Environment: real
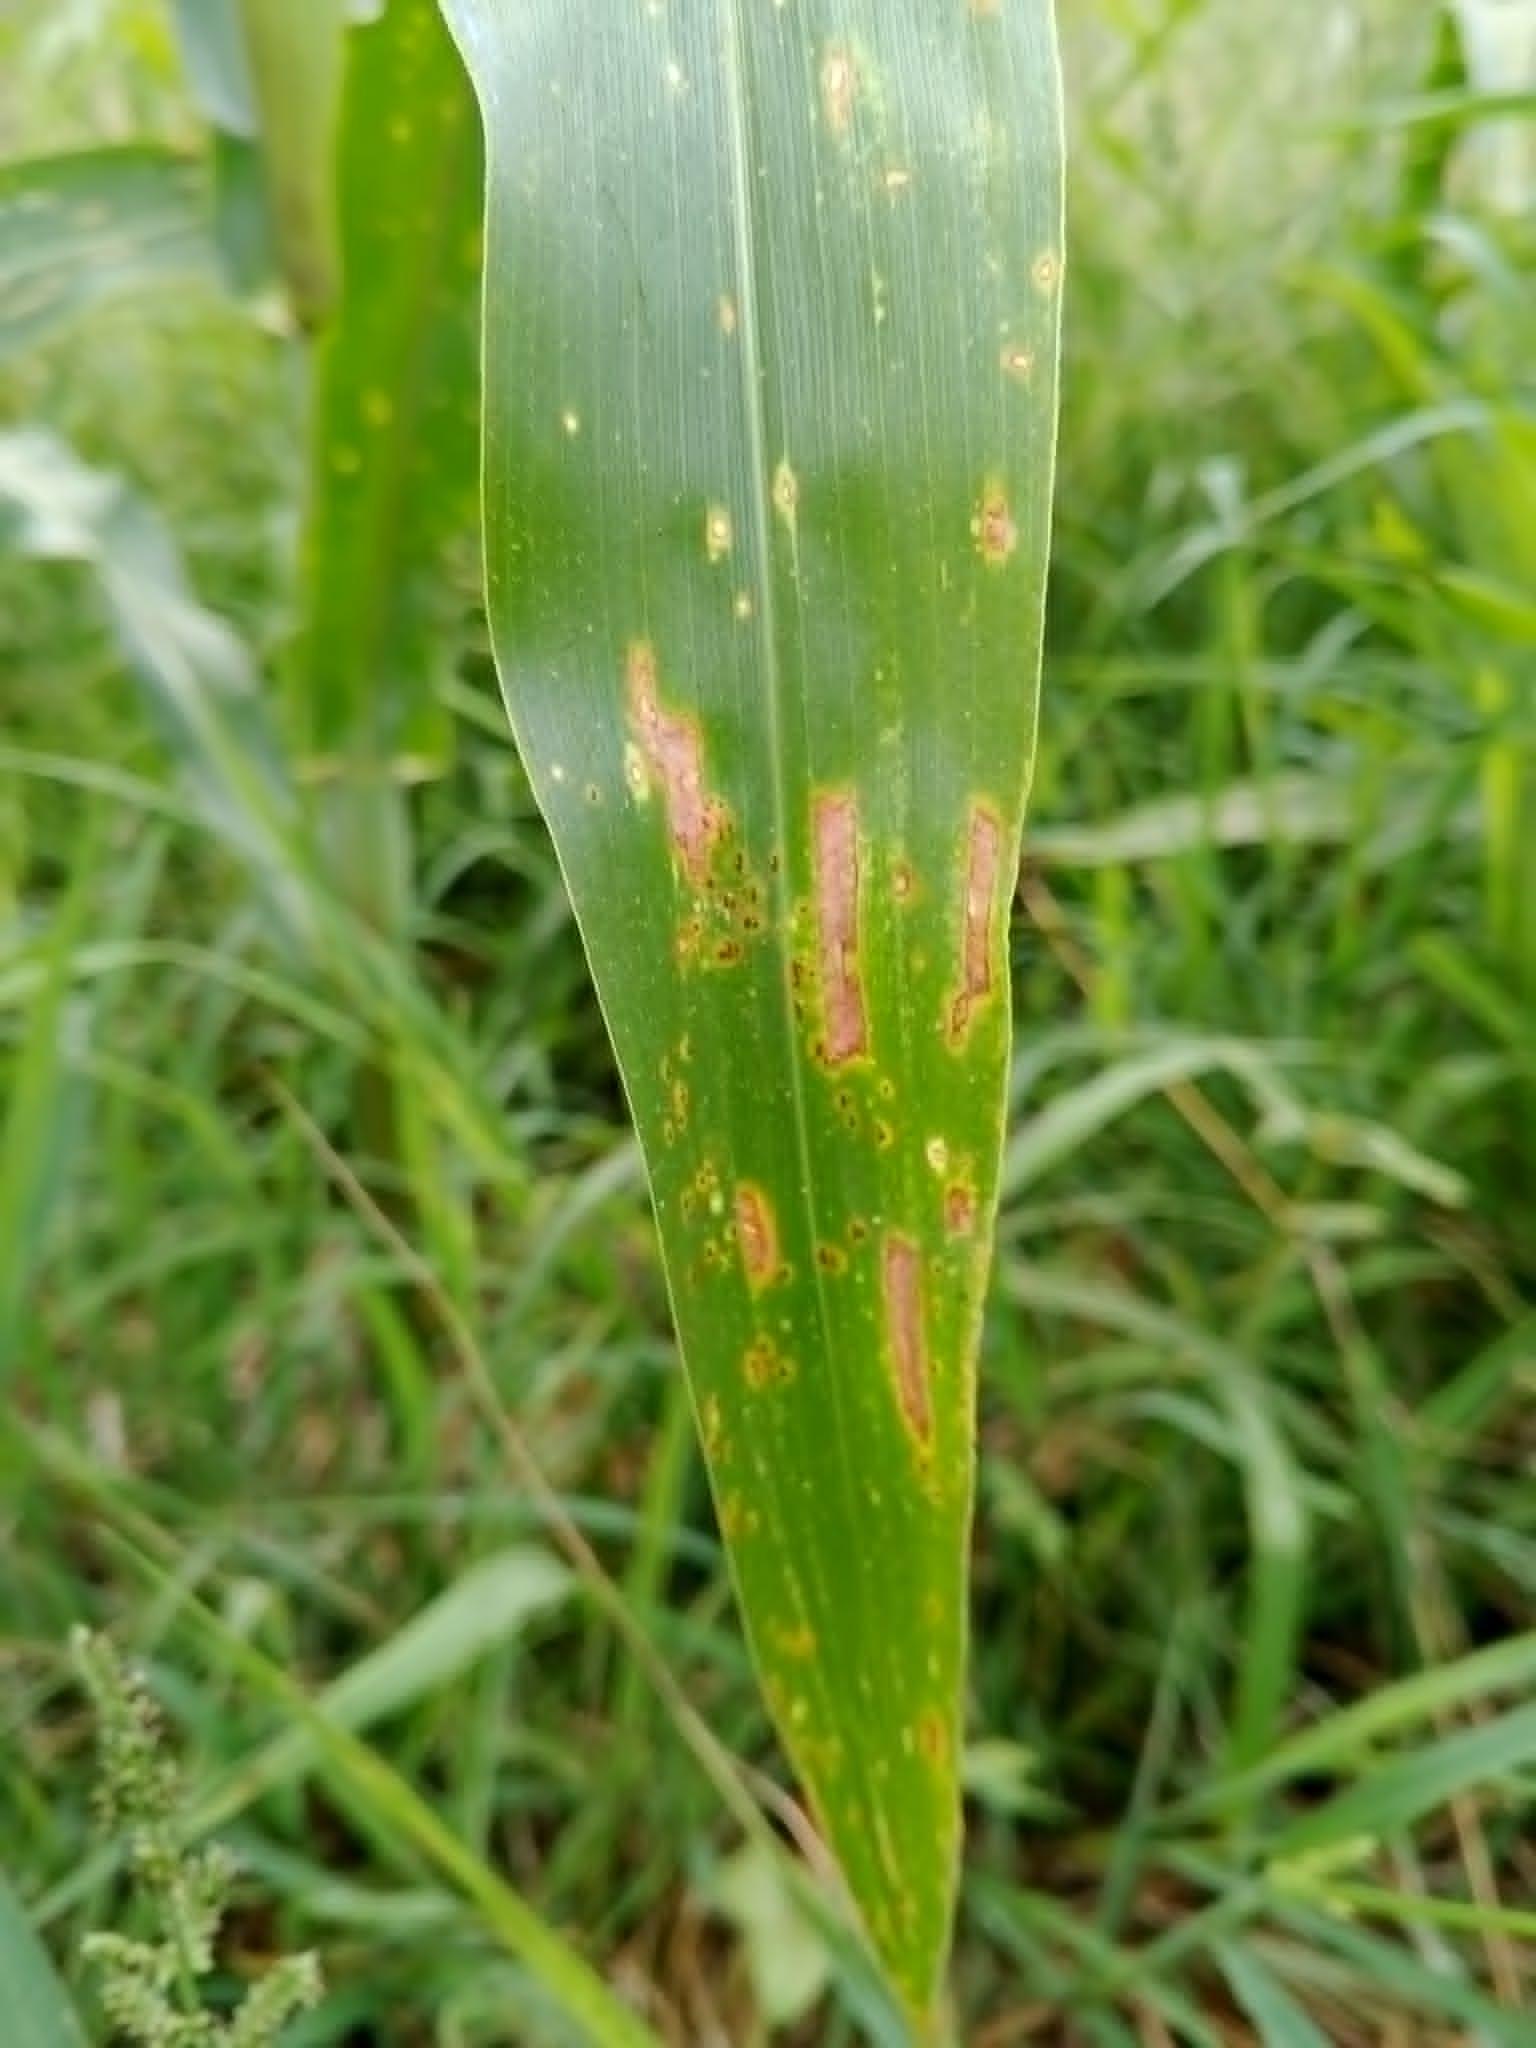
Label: gray_leaf_spot